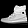
Label: Ankle boot